List of Gemini astronauts

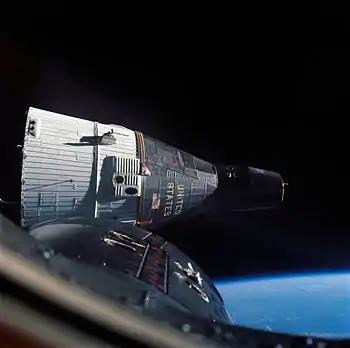
Gemini VI-A (foreground) and Gemini VII make the first rendezvous in orbit between two crewed spacecraft, December 15, 1965

The Gemini astronauts were sixteen pilots who flew in Project Gemini, NASA's second human spaceflight program, between projects Mercury and Apollo. Carrying two astronauts at a time, a senior command pilot and a junior pilot, the Gemini spacecraft was used for ten crewed missions. Four of the sixteen astronauts flew twice.